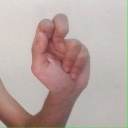
अक्षर: ढ